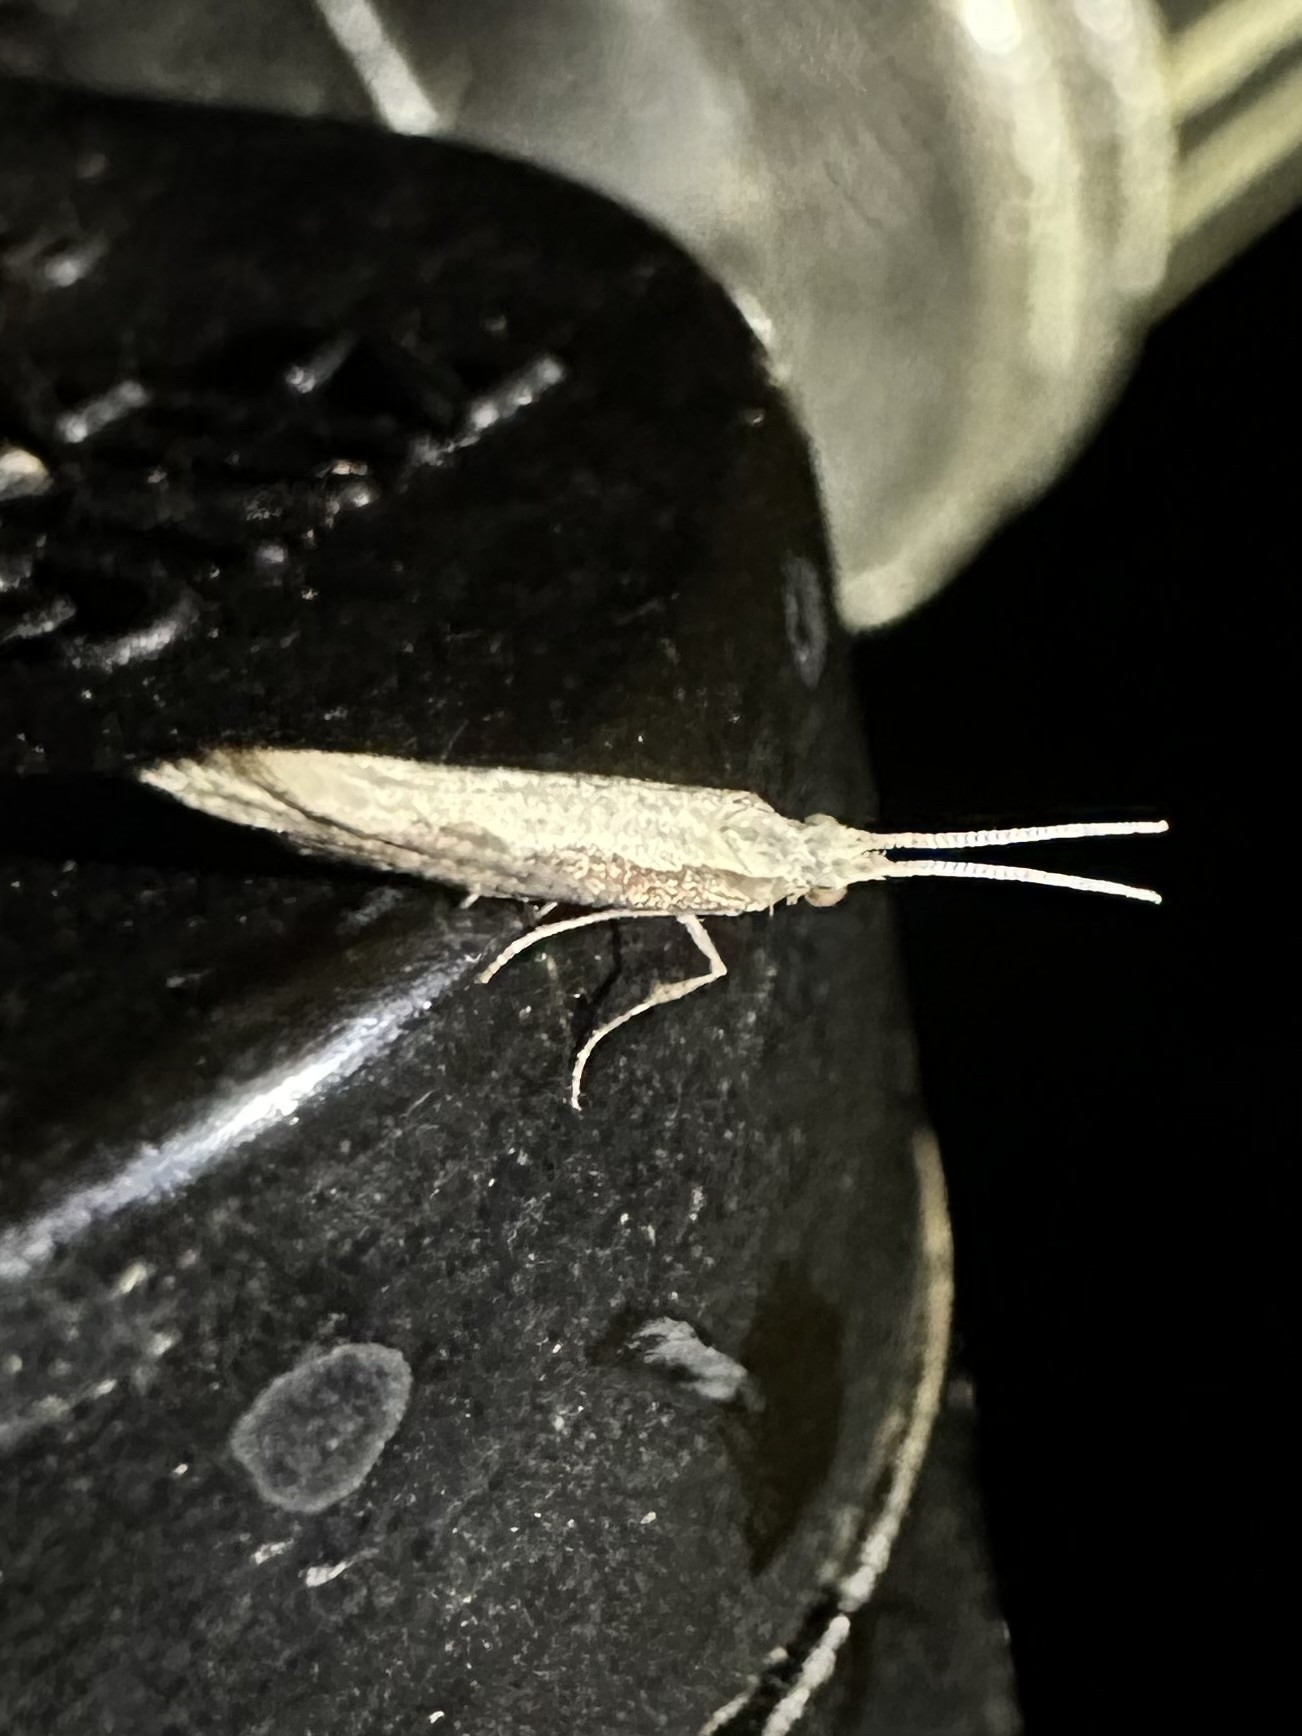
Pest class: diamondback_moth